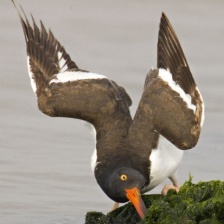
Species: OYSTER CATCHER
Scientific name: HAEMATOPUS
ImageNet parent category: oystercatcher